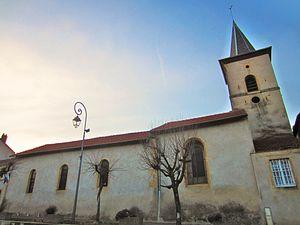
Eglise Nouilly
Nouilly est une commune française située dans le département de la Moselle en région Grand Est. Ses habitants sont appelés les Novillois.